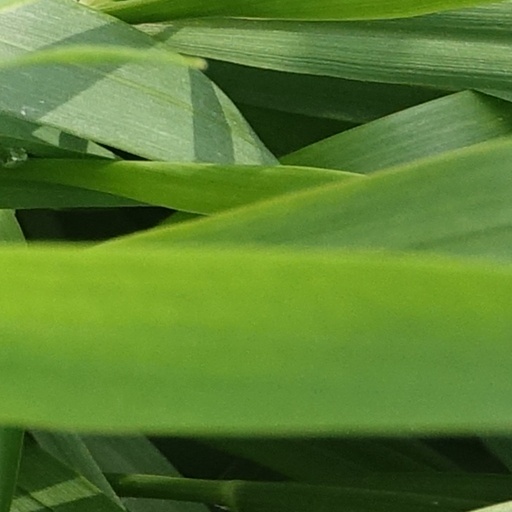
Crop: wheat